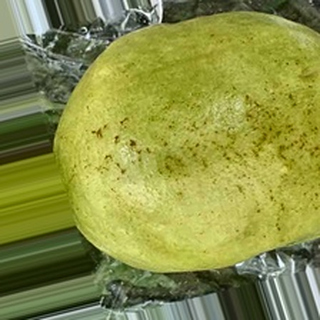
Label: healthy_guava